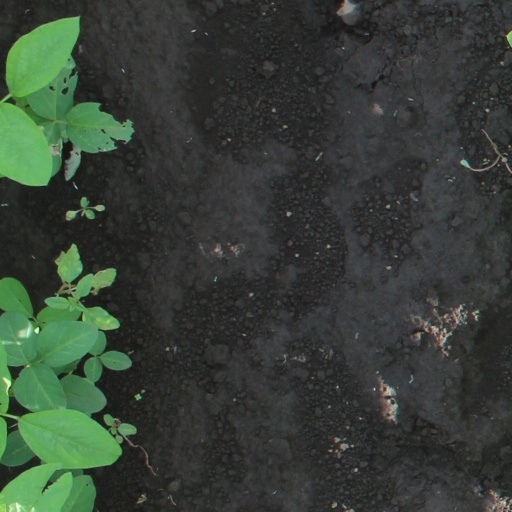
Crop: soybean